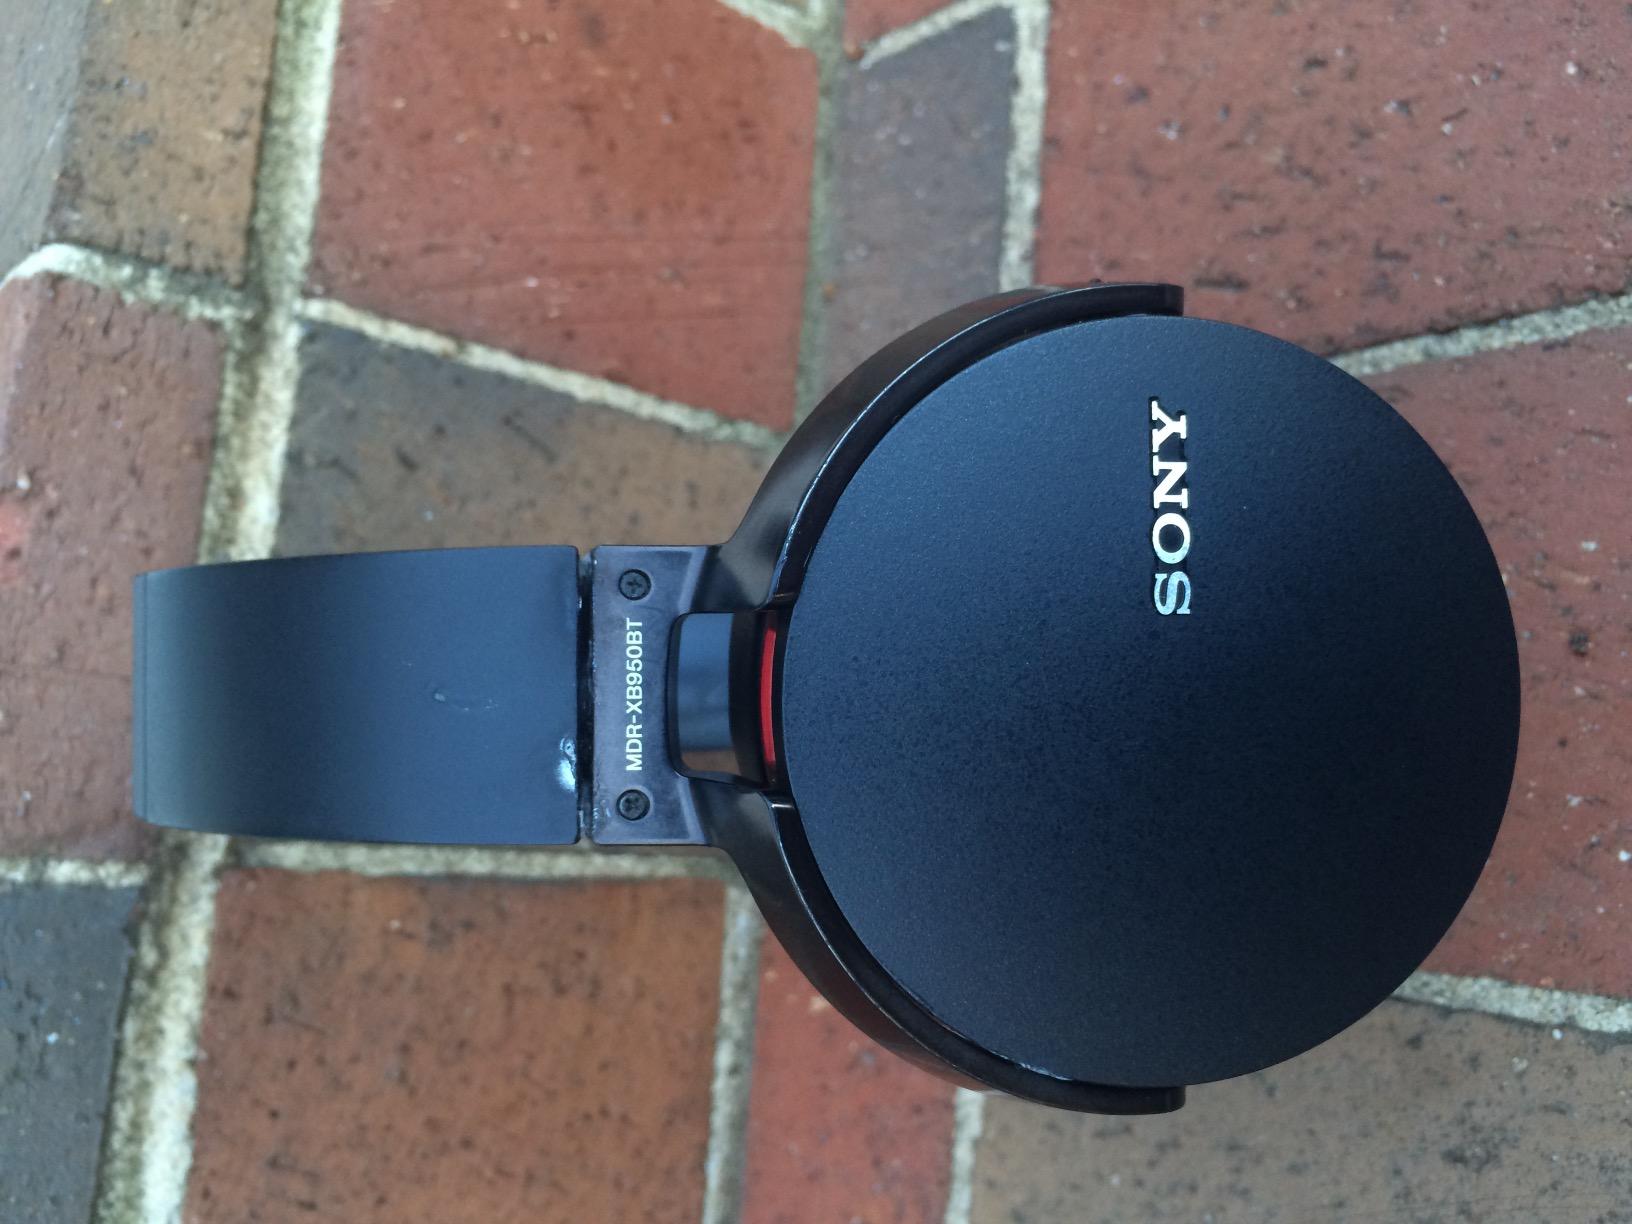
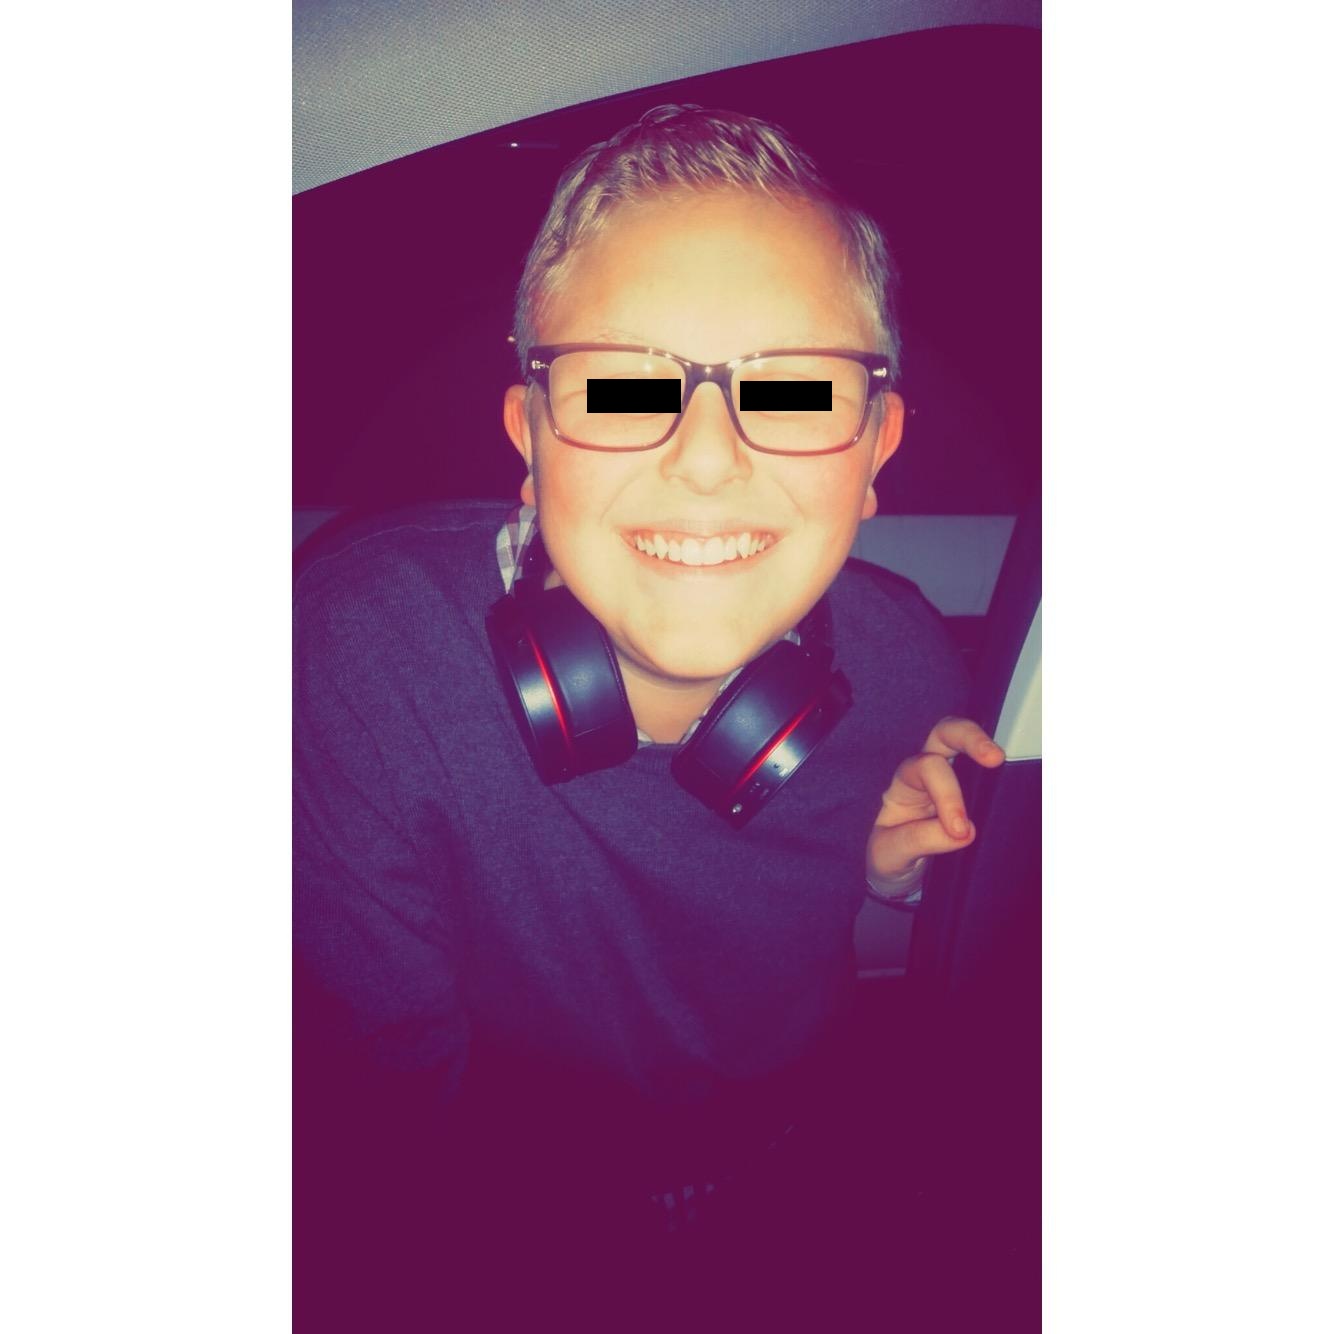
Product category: headphones
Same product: yes